Westerns on television

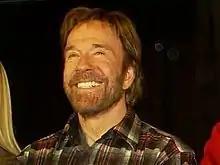
Chuck Norris starred in the 1990s neo-Western "Walker, Texas Ranger", which ran for eight seasons.

The 1990s saw the networks filming Western movies on their own. These include Louis L'Amour's "Conagher" starring Sam Elliott and Katharine Ross, Tony Hillerman's "The Dark Wind", "The Last Outlaw", "The Jack Bull", "The Cisco Kid", "The Cherokee Kid", and the TV series "Lonesome Dove".